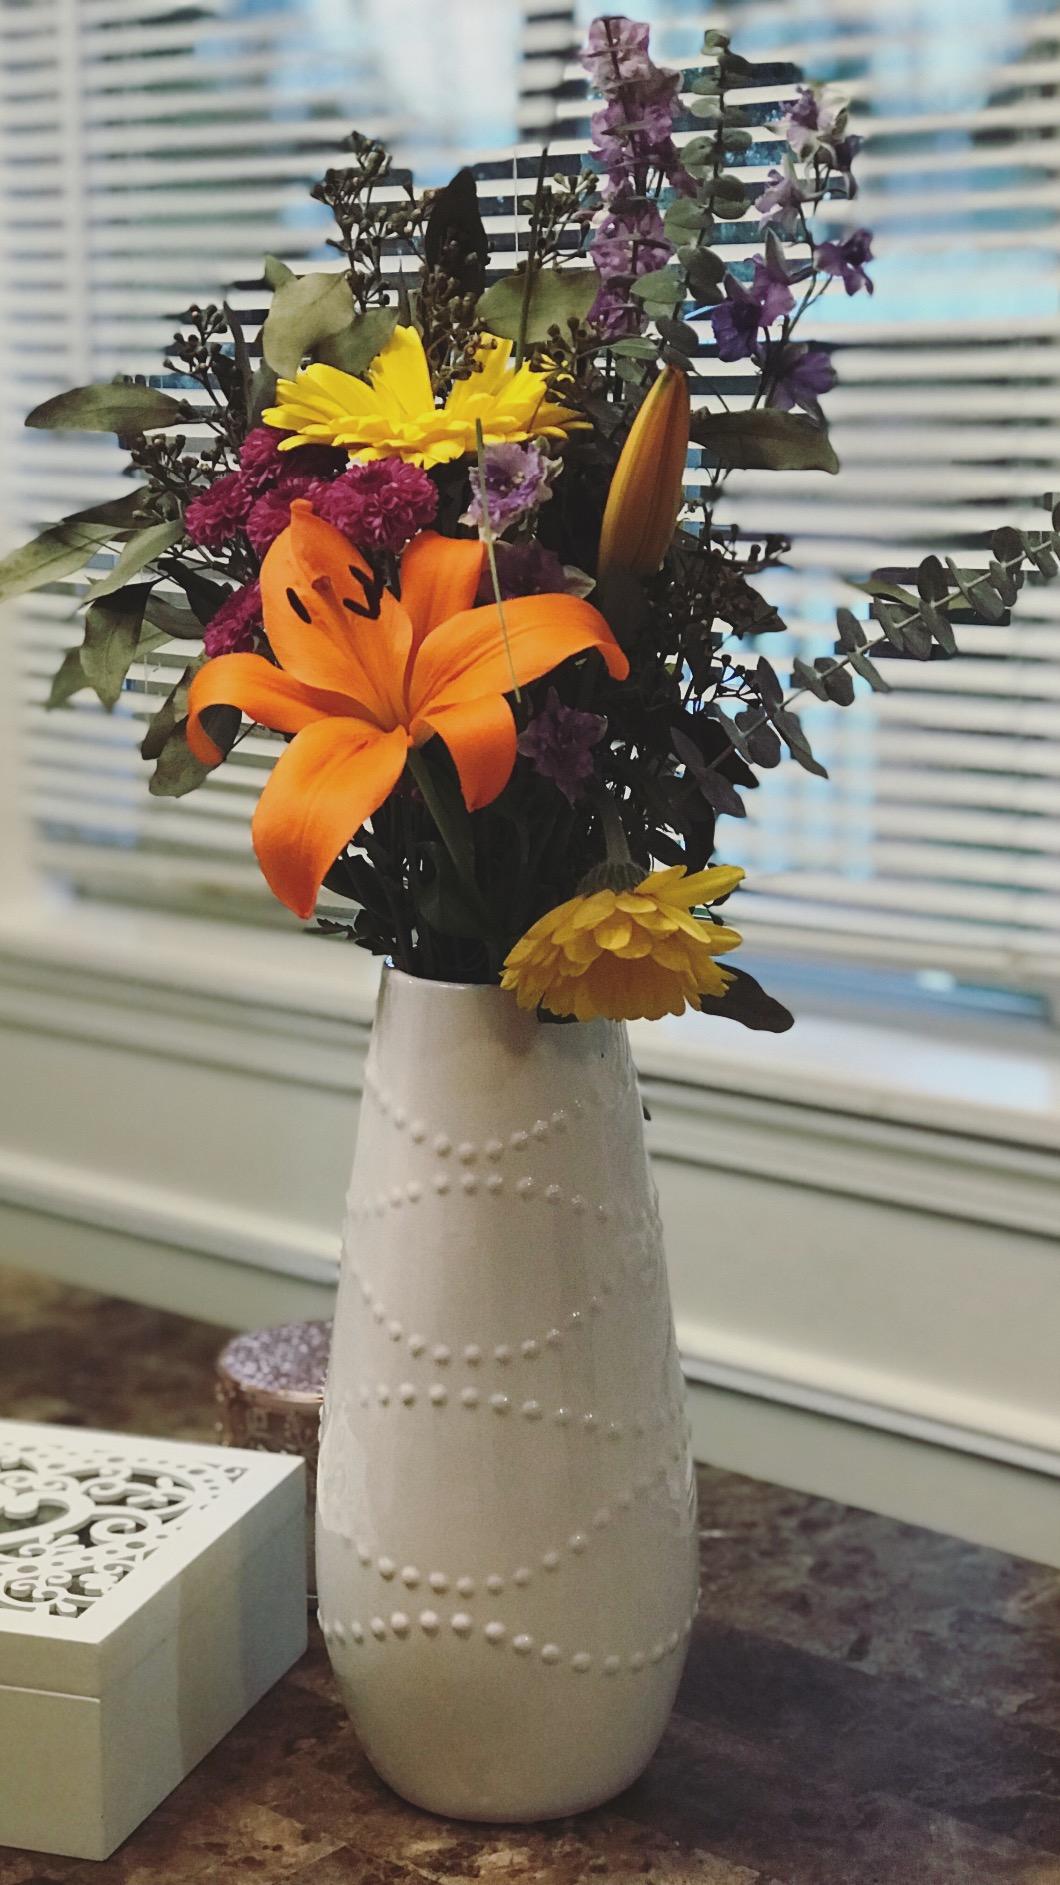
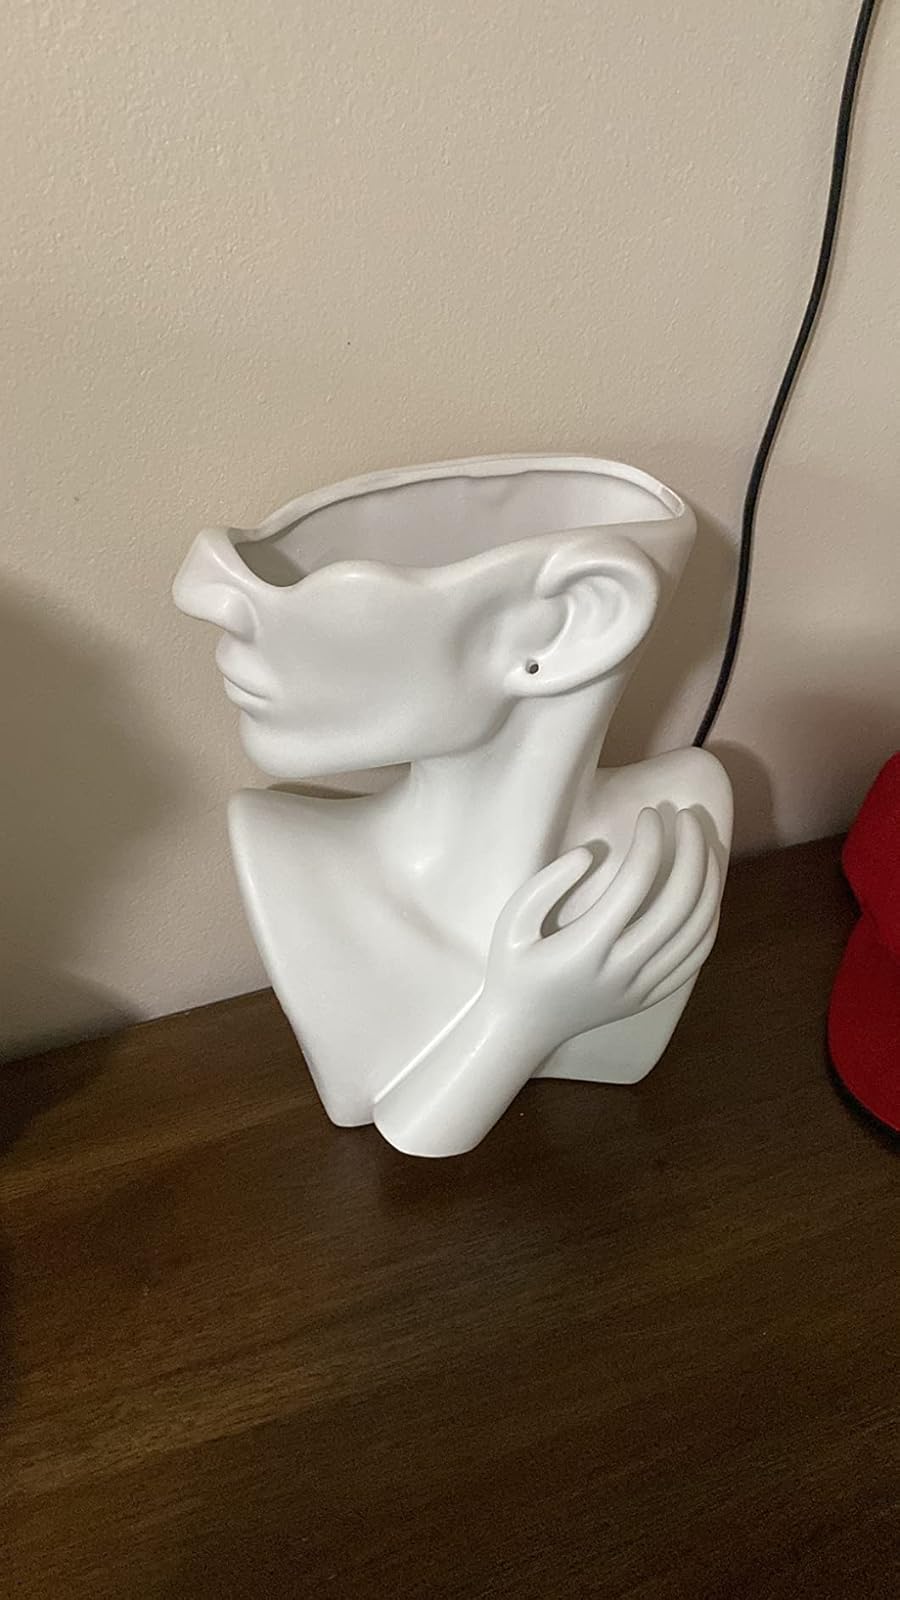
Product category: vase
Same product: no